Josef Bryks

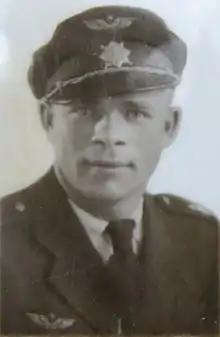
Josef Bryks in Czechoslovak Air Force uniform

Josef Bryks, MBE, (18 March 1916– 11 August 1957) was a Czechoslovak cavalryman, fighter pilot, prisoner of war and political prisoner.